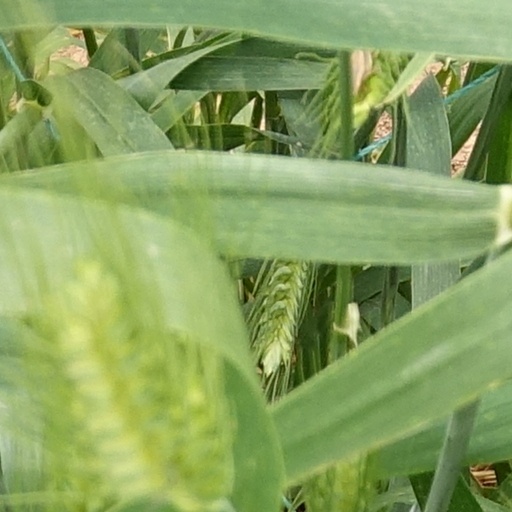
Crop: wheat